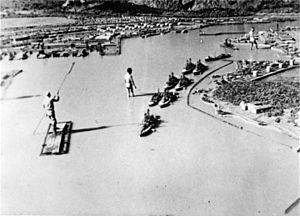
La Bataille navale à Hawaï et au large de la Malaisie est un film japonais réalisé par Kajirō Yamamoto et sorti en 1942. Ce film est le premier d'une trilogie que le réalisateur consacre à l'aéronavale japonaise, les deux volets suivants sont L’Escadrille des faucons de Katō et En avant les escadrons de torpilleurs !.